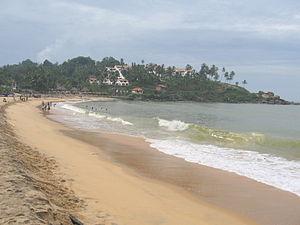
Kovalam est une station balnéaire de la mer d'Arabie, située à environ 16 km de Thiruvananthapuram, au Kerala, en Inde. Anciennement liée au royaume de Travancore, elle est désormais dirigée par des élus à la Lok Sabha de Thiruvananthapuram.